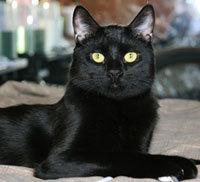
Breed: Bombay